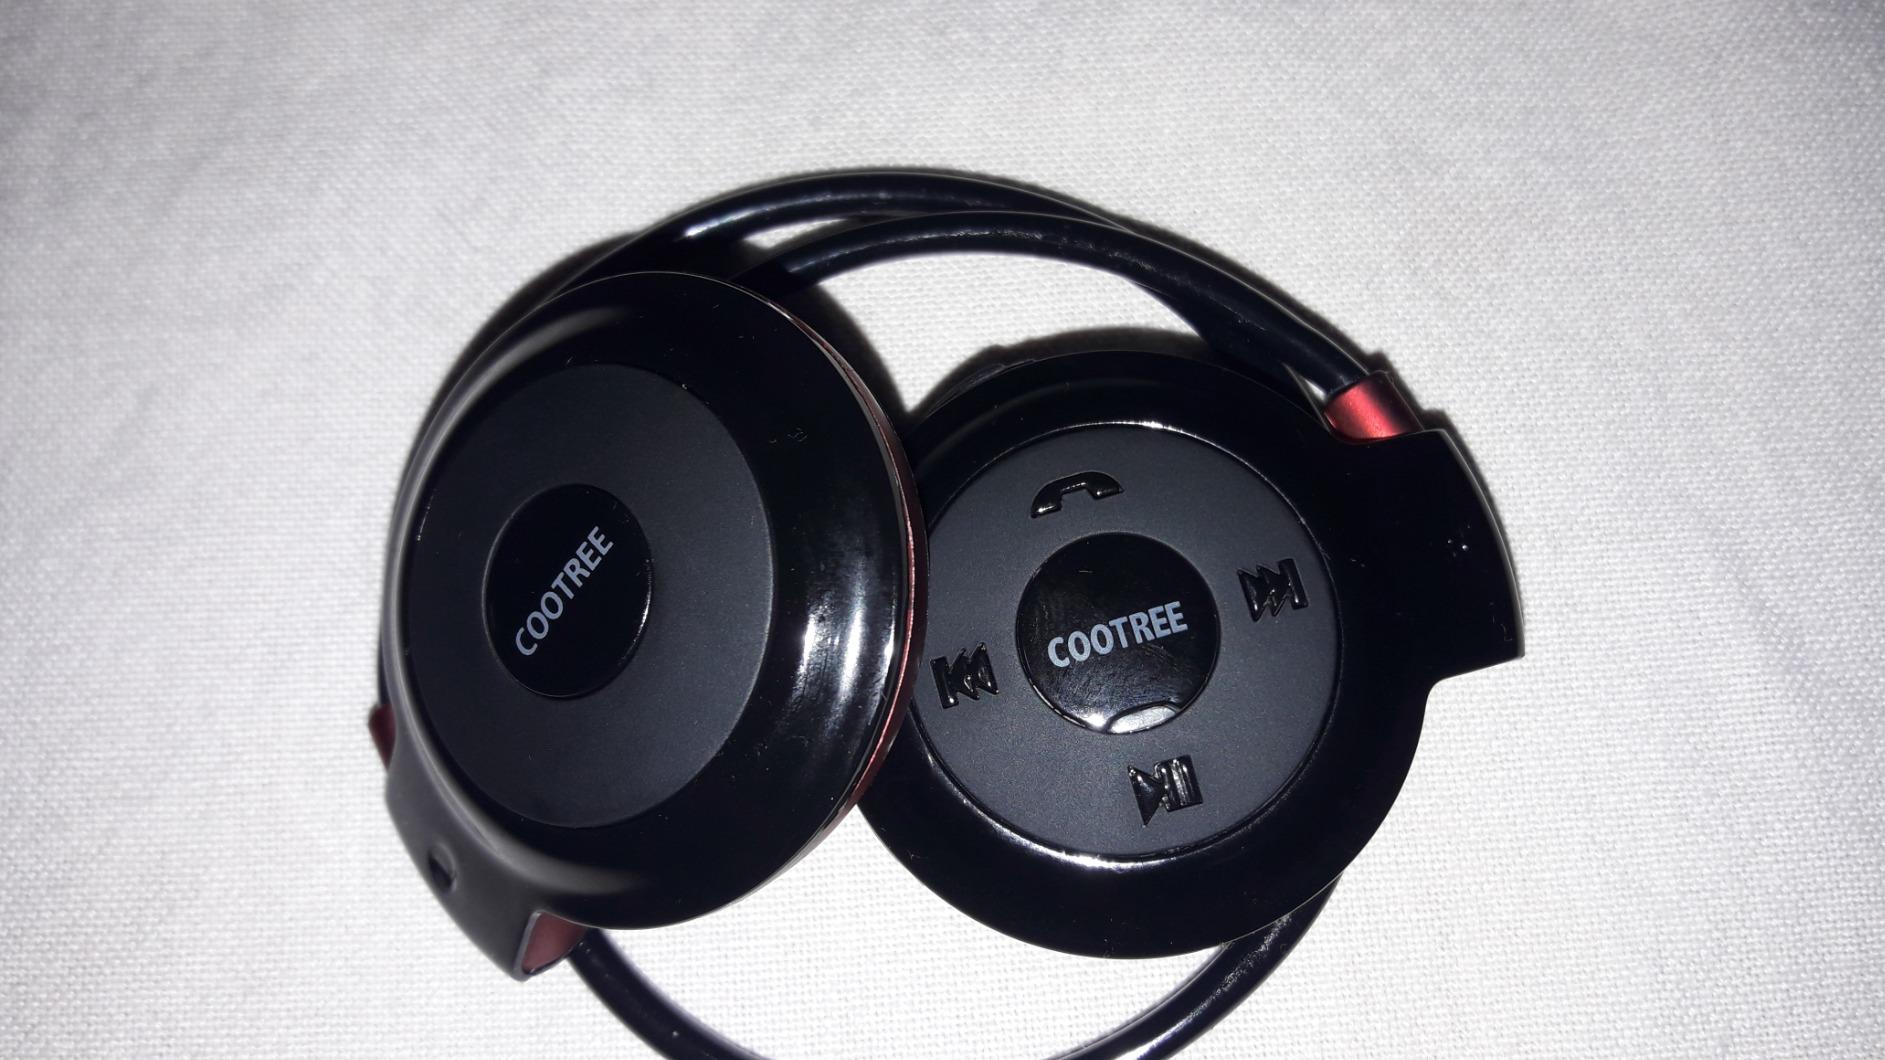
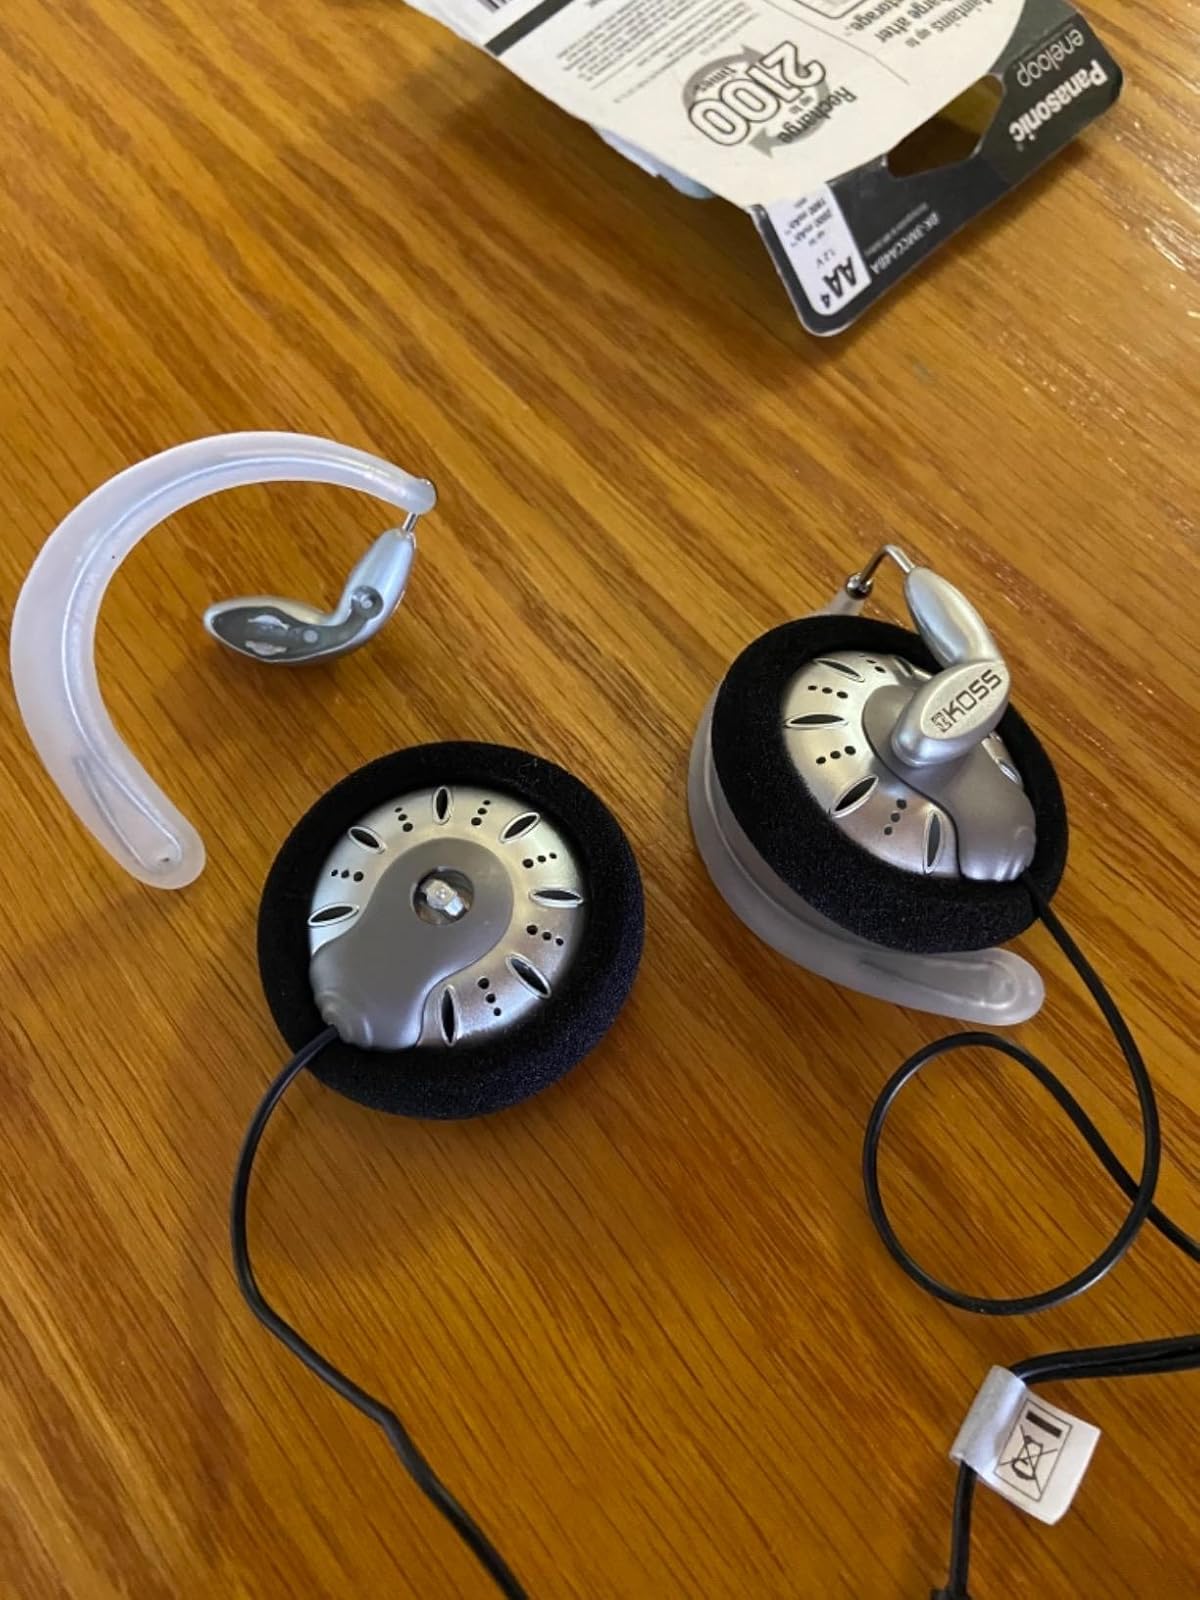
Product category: headphones
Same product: no